2010–2011 Israeli–Palestinian peace talks

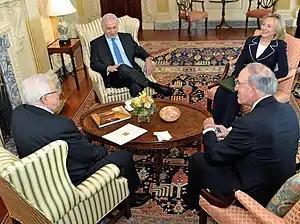
Benjamin Netanyahu, Mahmoud Abbas, George J. Mitchell and Hillary Clinton at the start of direct talks on September 2, 2010.

Direct negotiations between Israel and the Palestinian National Authority took place throughout 2010 as part of the peace process, between United States President Barack Obama, Israeli Prime Minister Benjamin Netanyahu, and Palestinian Authority Chairman Mahmoud Abbas. The ultimate aim of the direct negotiations is reaching an official "final status settlement" to the Israeli–Palestinian conflict by implementing a two-state solution, with Israel remaining a Jewish state, and the establishment of a state for the Palestinian people.